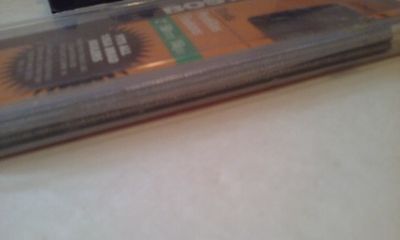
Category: stapler